Al-Asad Airbase

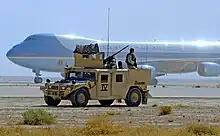
A U.S. Navy SEAL team helps secure the airfield as Air Force One lands at Al Asad with President George W. Bush on board, Sept. 3, 2007.

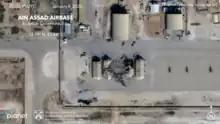
Ballistic missile damage to a hangar at Al Asad, January 2020

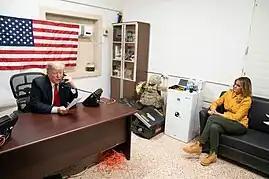
President Trump, joined by First Lady Melania Trump, speaks on the phone with Iraqi Prime Minister Abdul-Mahdi, Dec. 26, 2018, during his visit to Al Asad Airbase.

The base was originally named Qadisiyah Airbase (قاعدة القادسية الجوية), a reference to the Battle of al-Qādisiyyah (c. 636). Qadisiyah AB was one of five new air bases built in Iraq as part of their Project "Super-Base", launched in 1975 as a response to the lessons learned during the Arab-Israeli wars of 1967 and 1973.